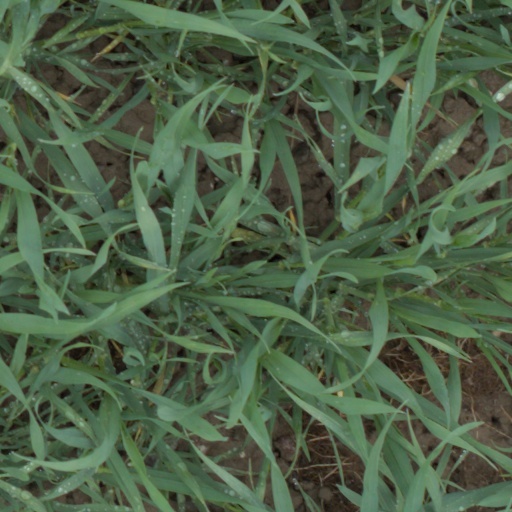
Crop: wheat